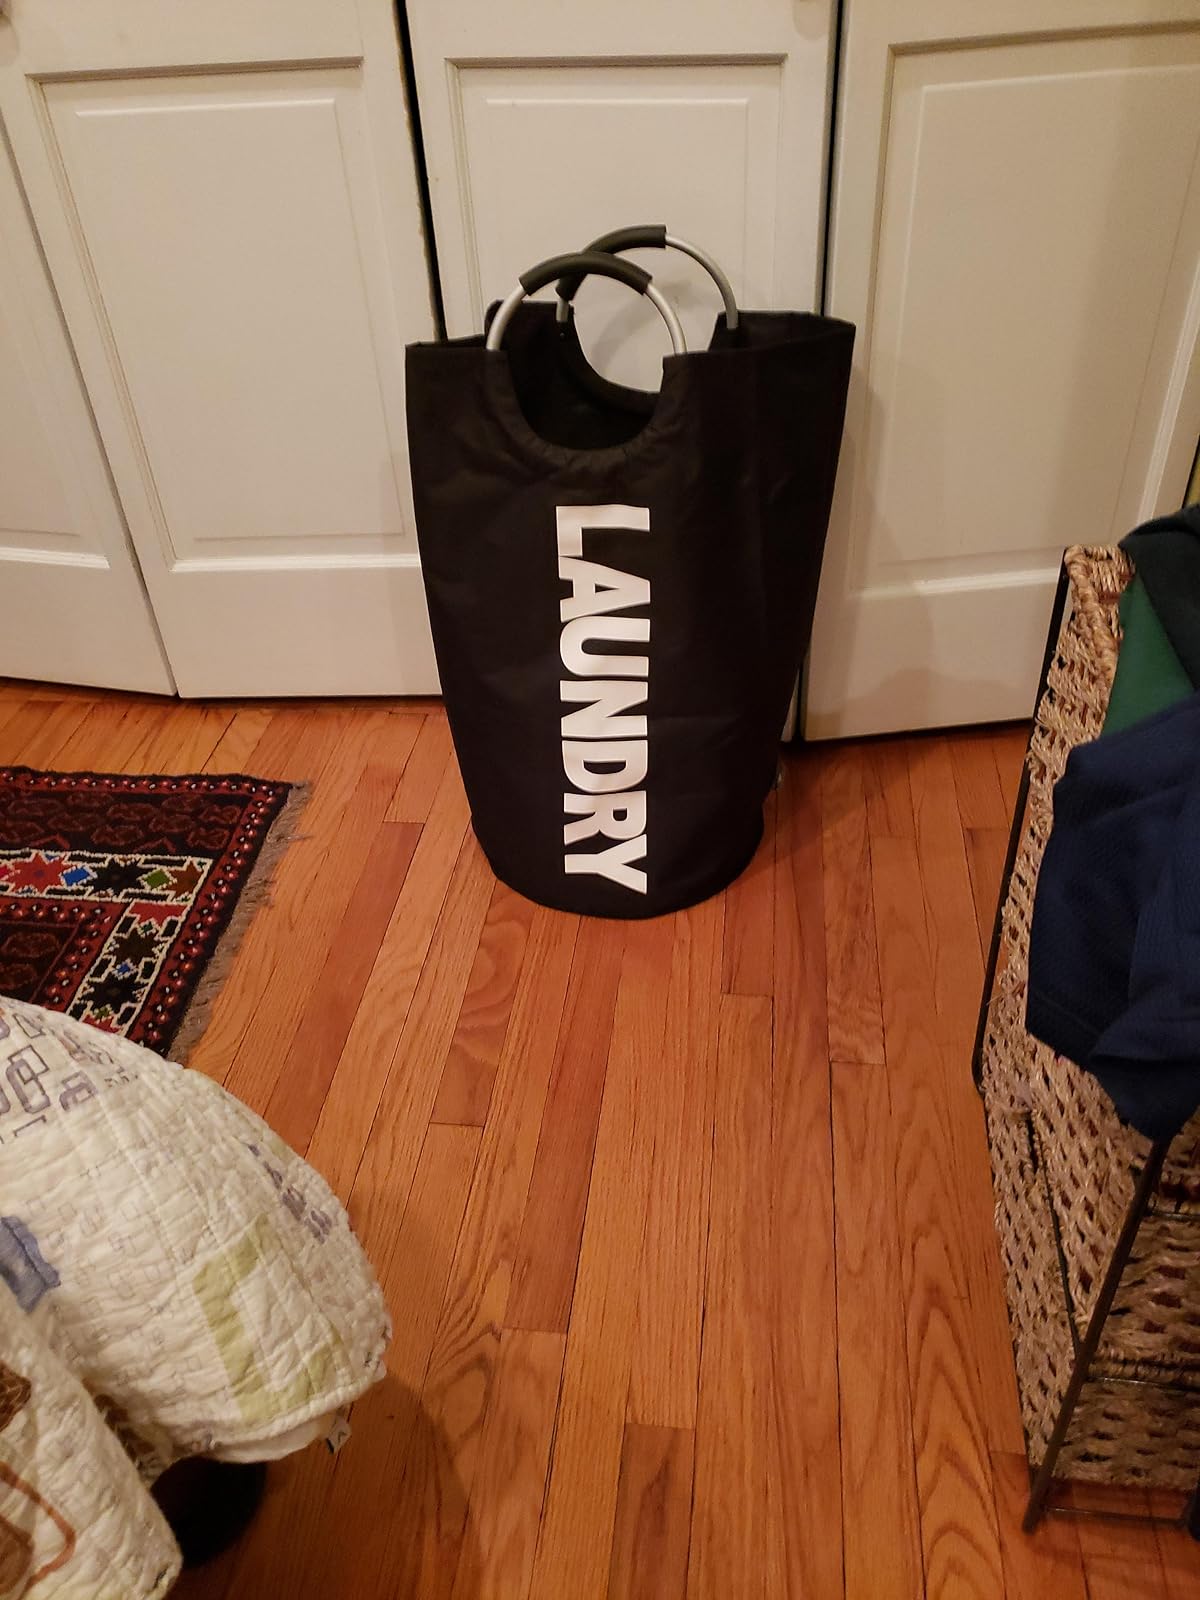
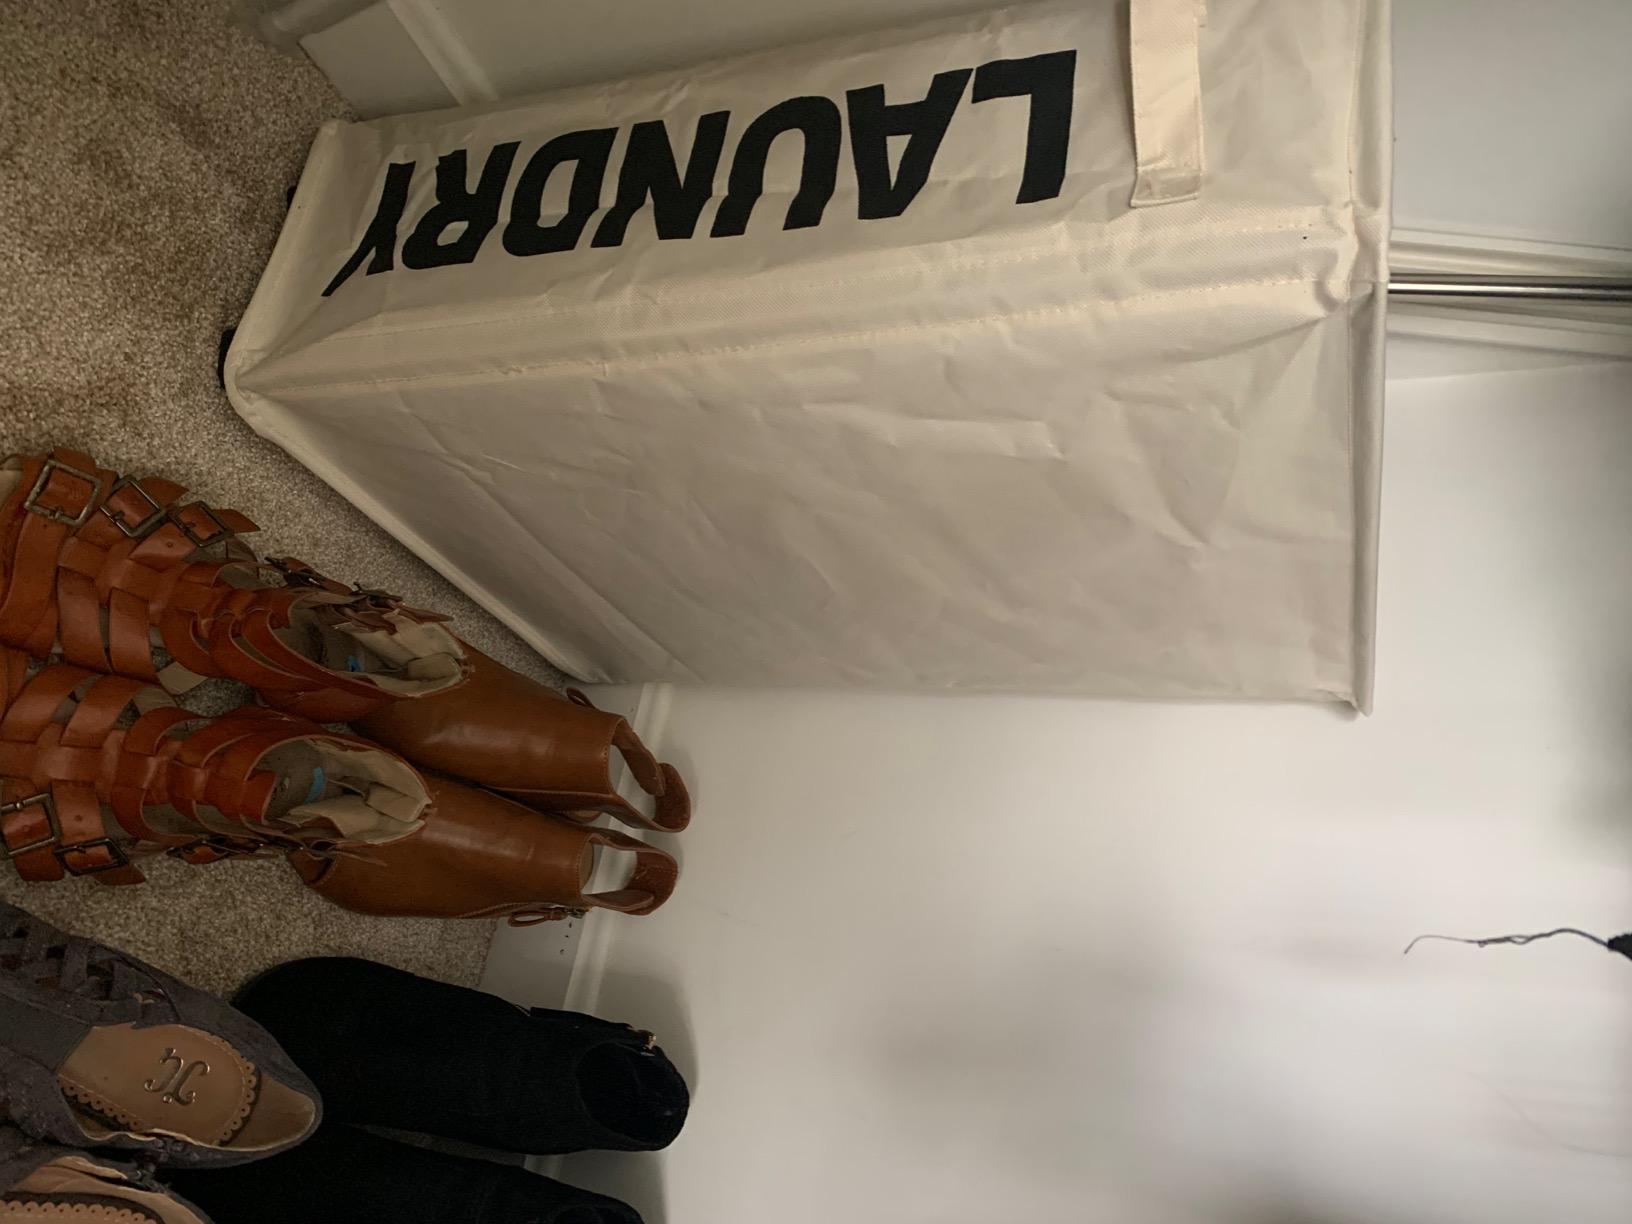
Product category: items_hamper
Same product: no